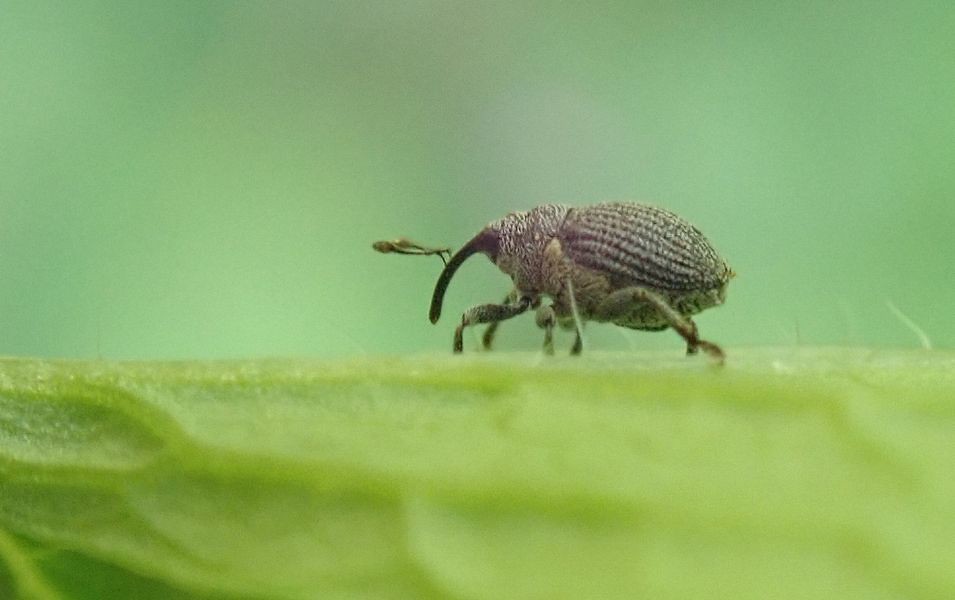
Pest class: Cabbage_seedpod_weevil